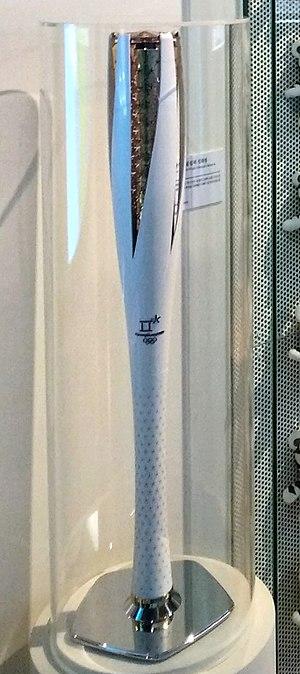
La flamme olympique, appelée aussi torche olympique ou flambeau olympique bien que le Comité international olympique fasse une distinction entre ces termes, est un symbole de l'idéal olympique. Elle fait partie du cérémonial des Jeux olympiques : allumage puis relais de la flamme olympique, le dernier relayeur faisant le tour du stade avant de rejoindre une vasque qu'il embrase grâce à sa torche.